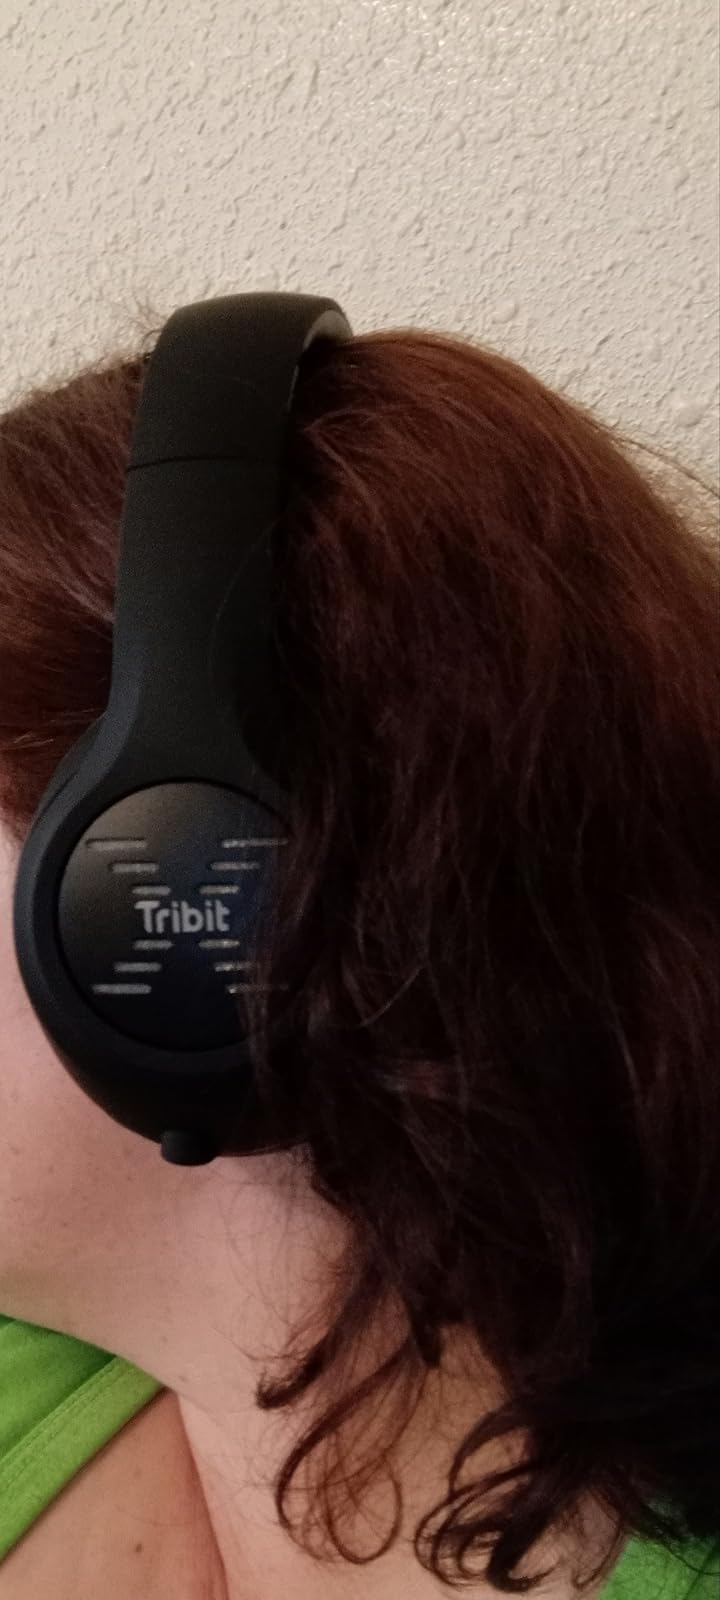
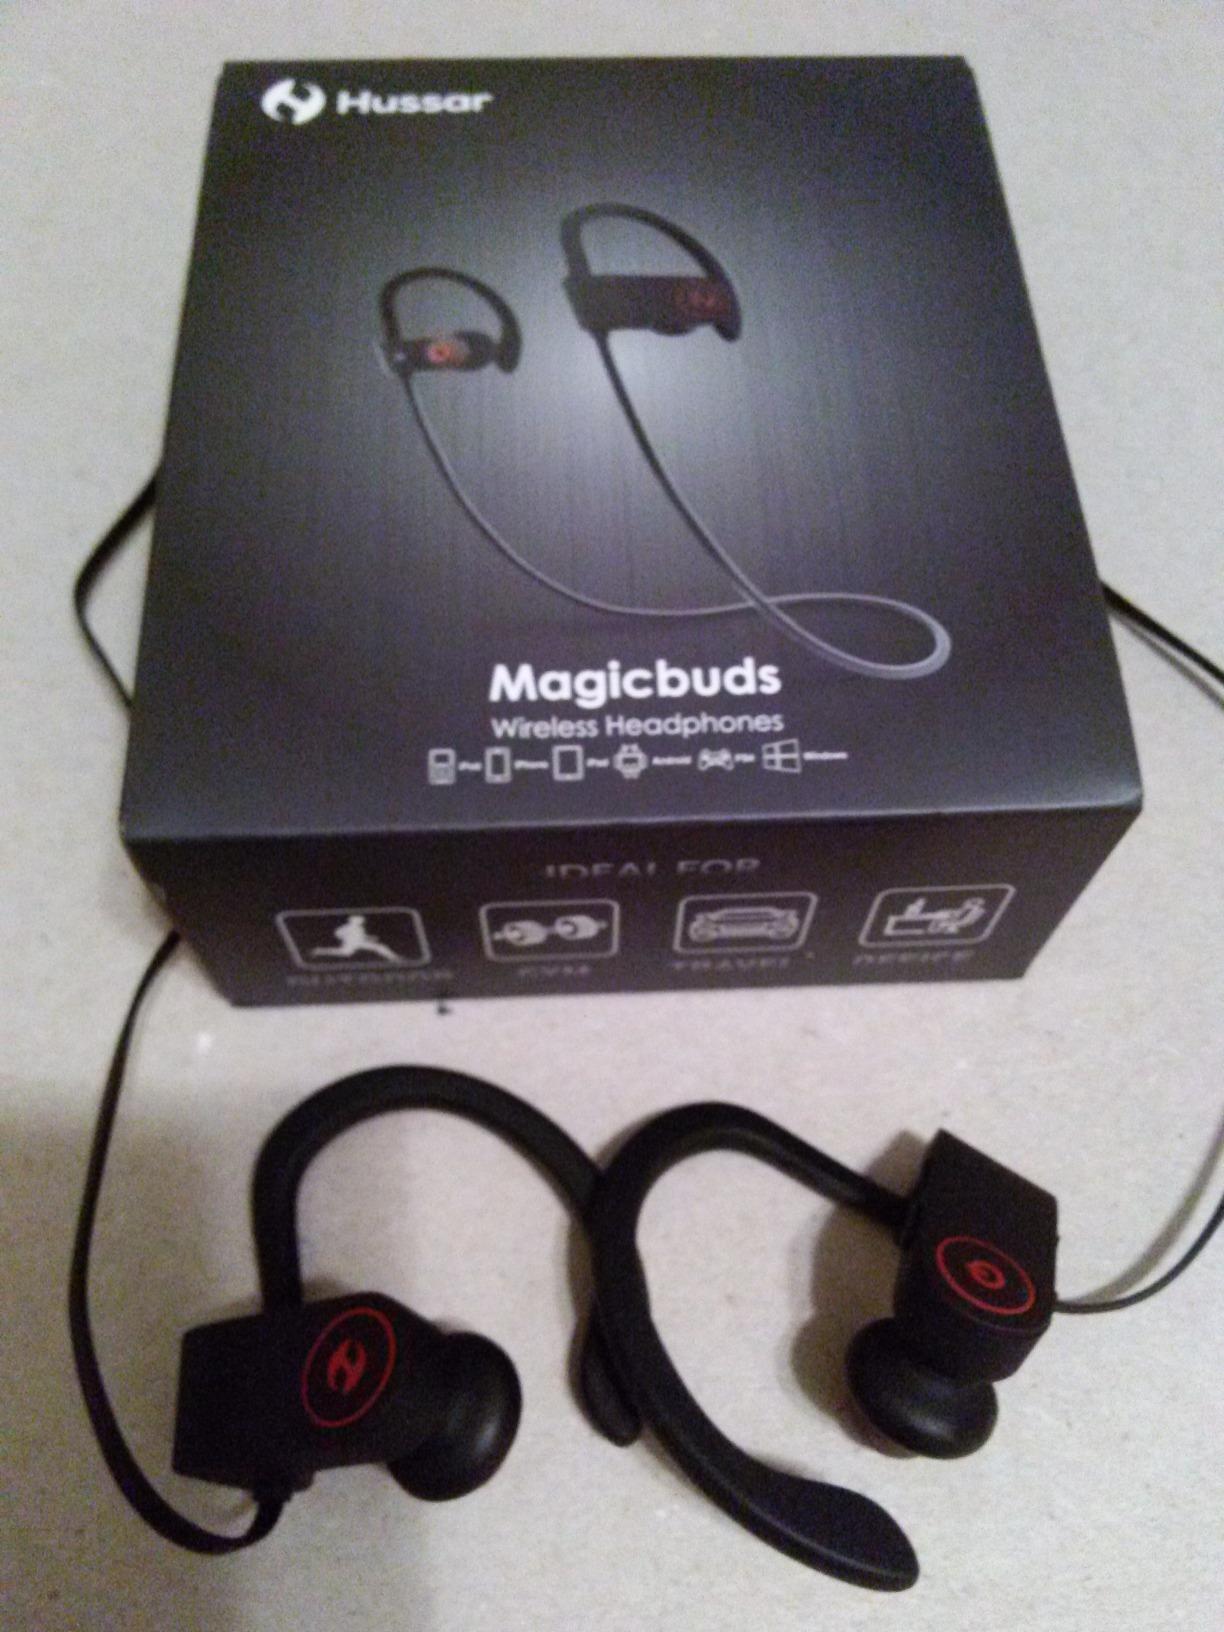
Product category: headphones
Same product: no